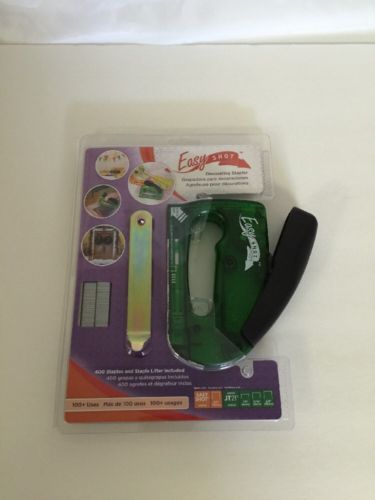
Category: stapler